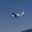
Label: airplane